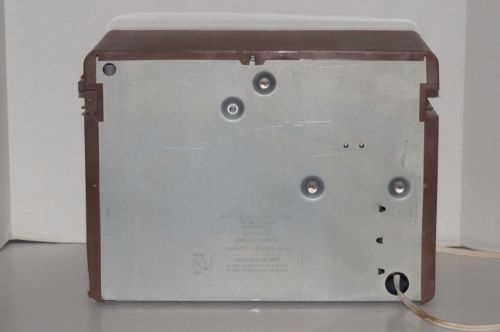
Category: coffee maker